Riley RM

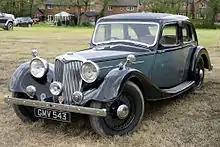
1938 Riley Kestrel

The RM was inspired by Riley Motors' successful and stylish pre-war 1.5 and 2.5 Litre Kestrel saloons, but with a new chassis, which with its Riley "torsionic" independent front-wheel suspension incorporated the experience of the wartime years.